Pennsylvania Railroad class D14

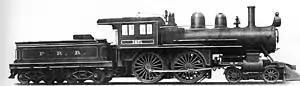
PRR D14a #1651 in its builders’ photograph

The PRR class D14 was a steam locomotive built for the Pennsylvania Railroad.